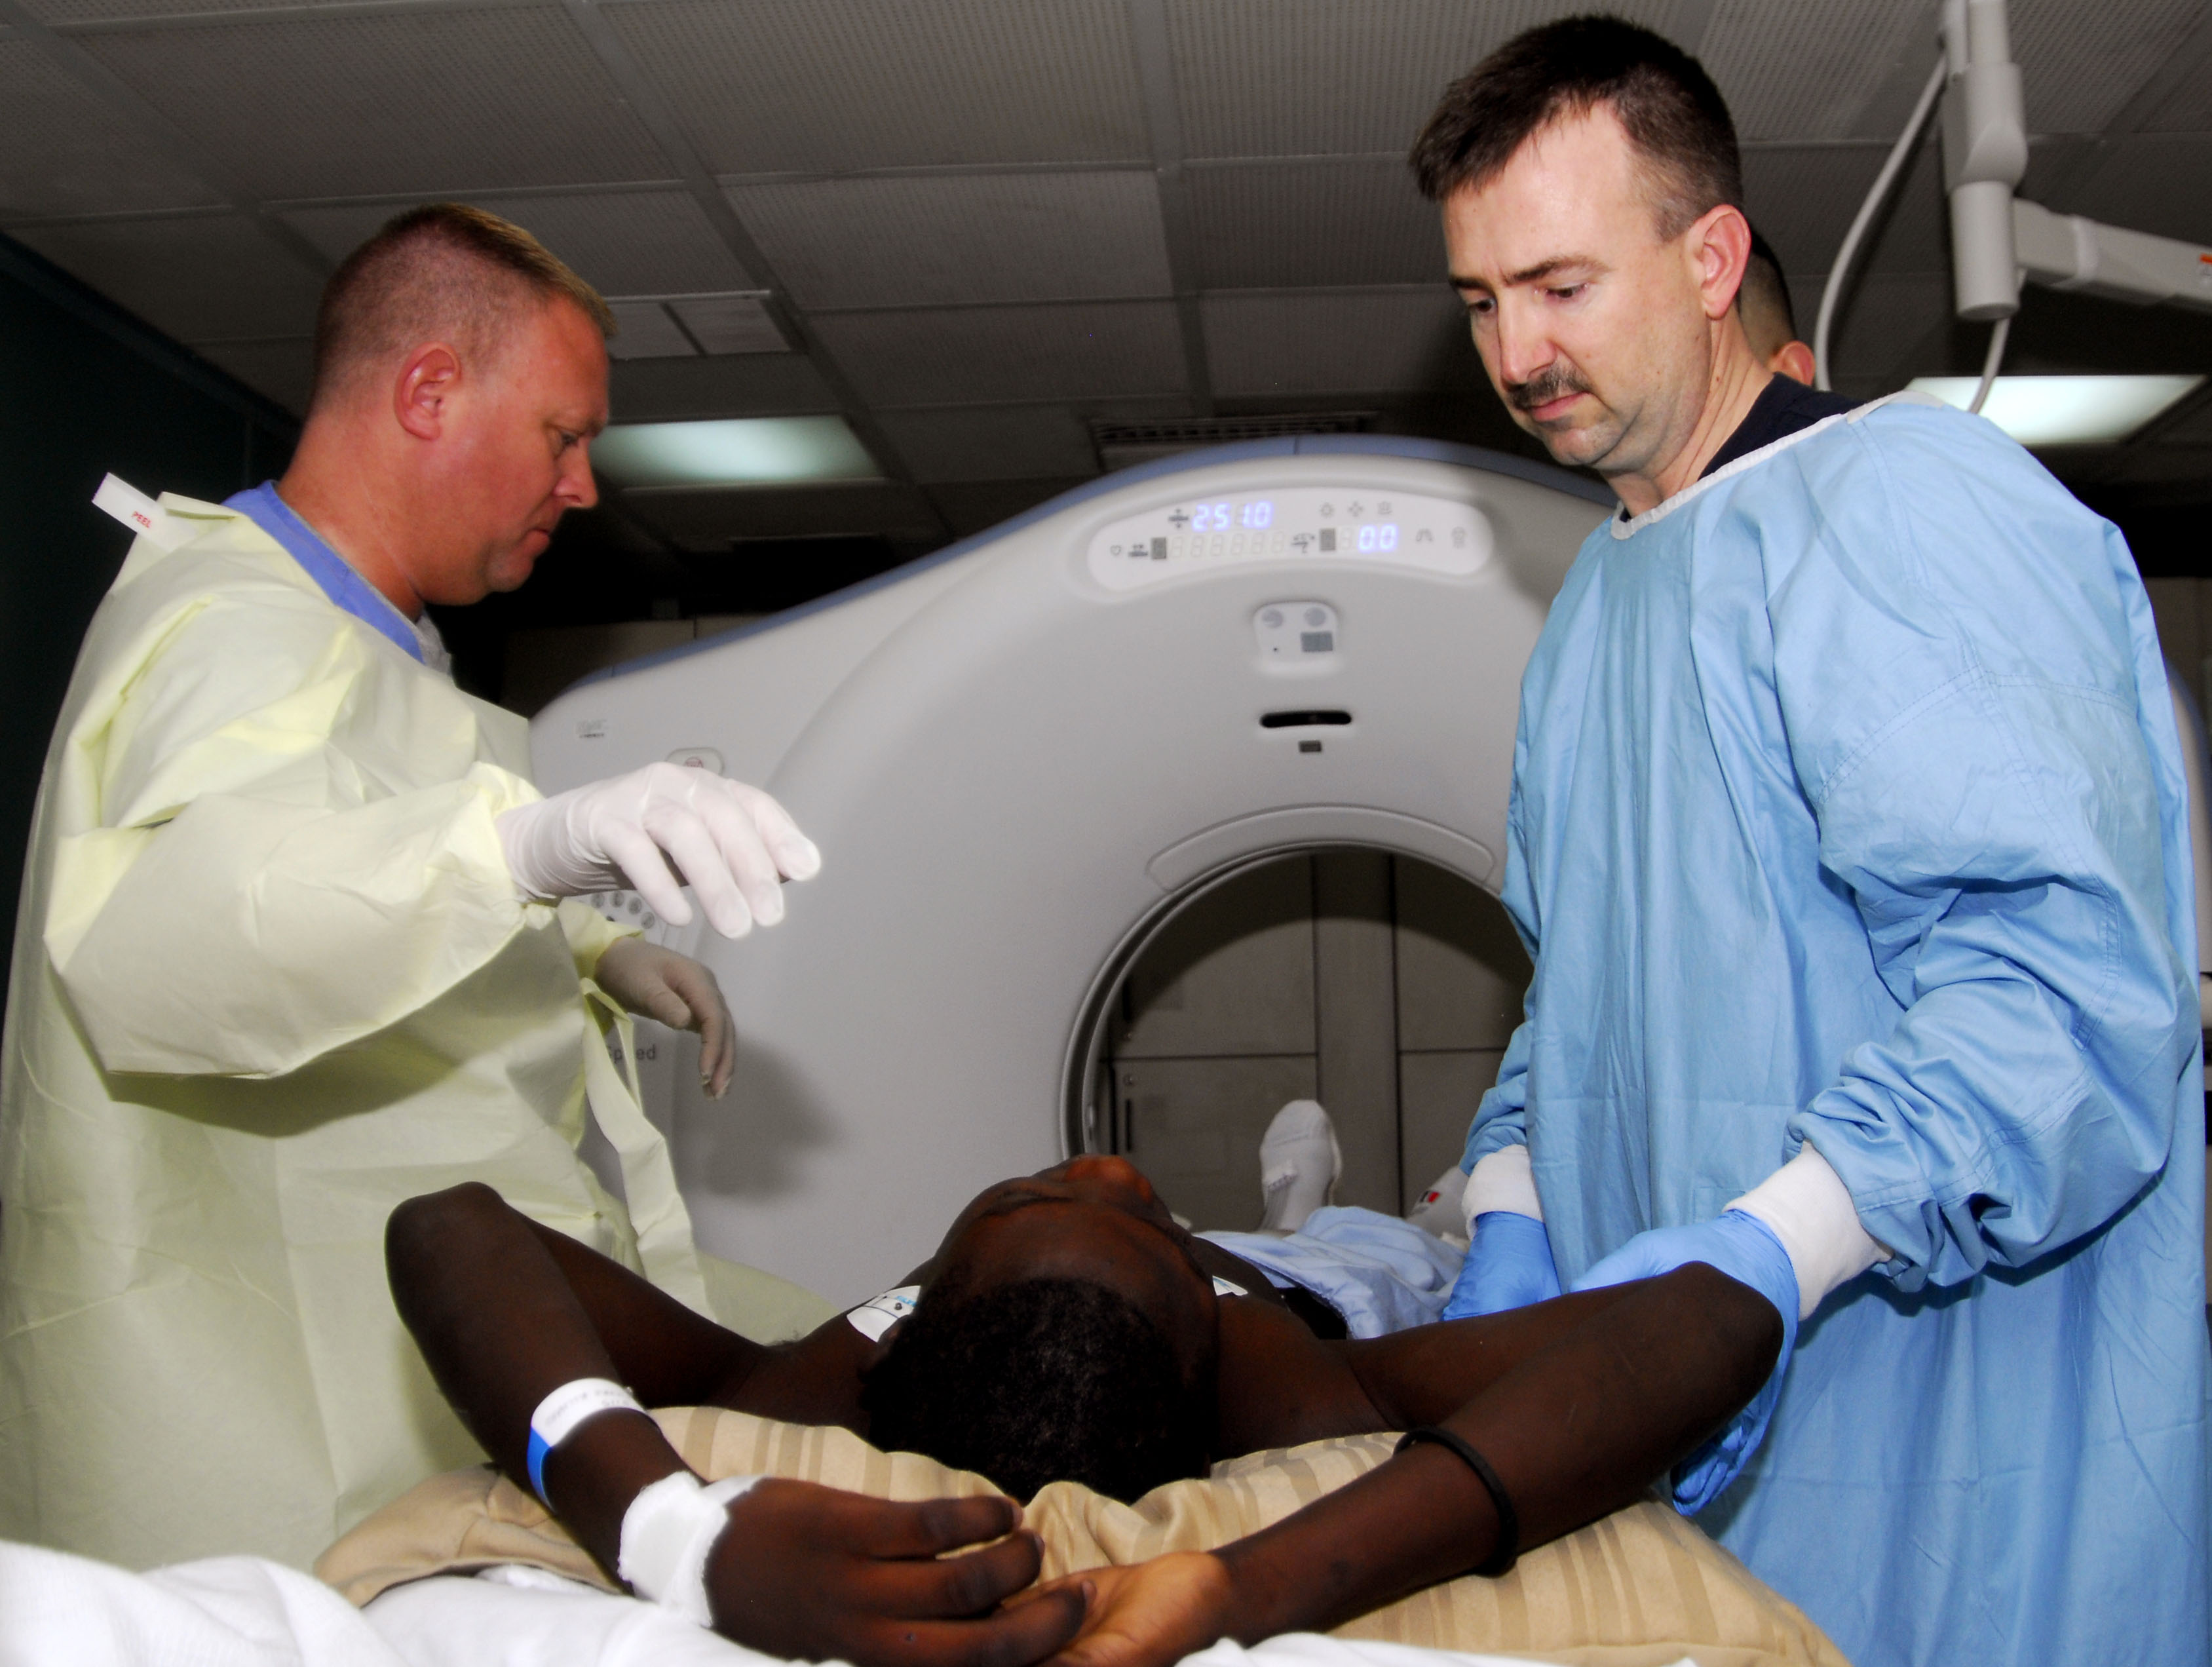
PORT-AU-PRINCE, Haiti (Feb. 21, 2010) Project Hope volunteer Stephen Hickey, from Meredith, N.H., and Ensign Tom Diggs, an intensive care unit nurse from Watertown, S.D., prepare a Haitian earthquake victim for a CT scan aboard the Military Sealift Command hospital
Specialty: anesthesiology / critical care